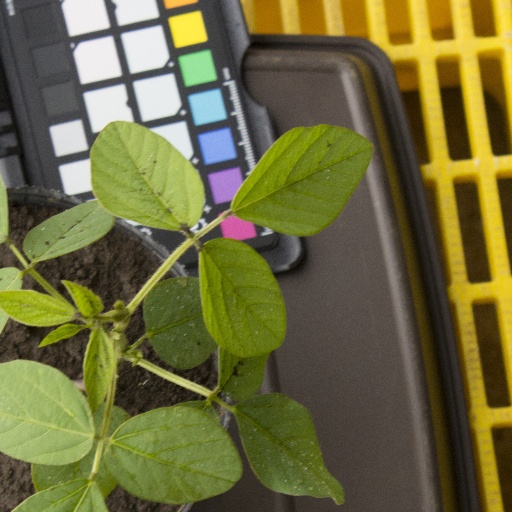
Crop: soybean